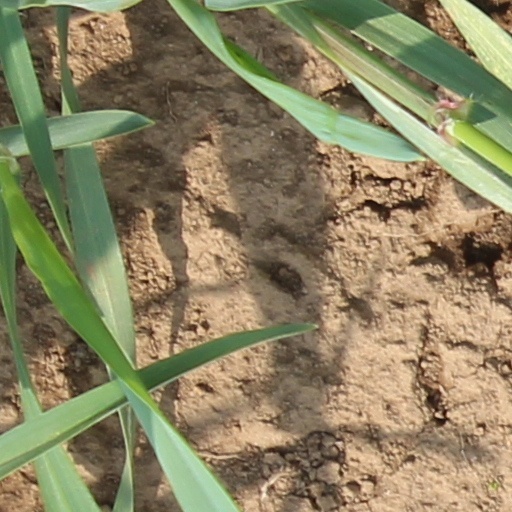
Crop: wheat